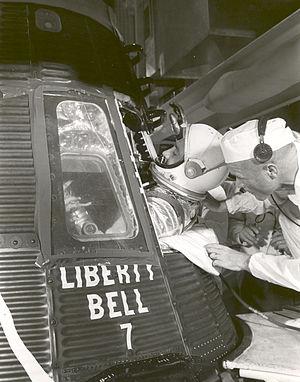
Mercury-Redstone 4 est la seconde mission spatiale habitée des États-Unis, lancée dans le cadre du programme Mercury le 21 juillet 1961 à l'aide d'un lanceur Redstone, à partir du complexe de lancement 5 à la base de lancement de Cap Canaveral, en Floride. L'astronaute Virgil Grissom réalise à bord de la capsule Mercury baptisé Liberty Bell 7 un vol suborbital d'une durée de quinze minutes, atteignant l'altitude de 190 km.